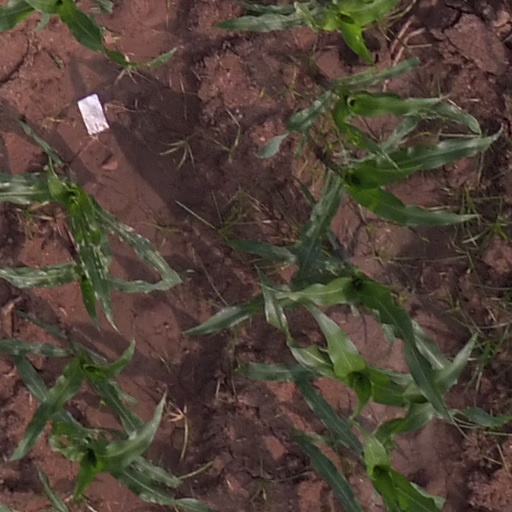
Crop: maize; corn